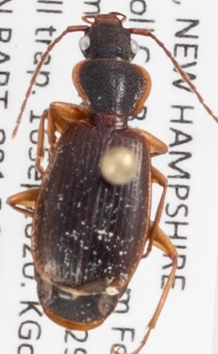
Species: Cymindis cribricollis
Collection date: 2020-09-16
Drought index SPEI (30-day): -2.09
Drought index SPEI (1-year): -0.39
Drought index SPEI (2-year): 0.54